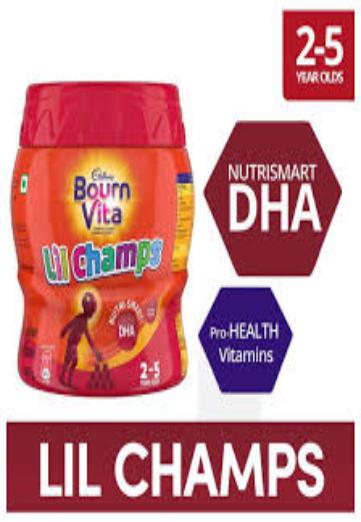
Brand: Bournvita
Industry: Food